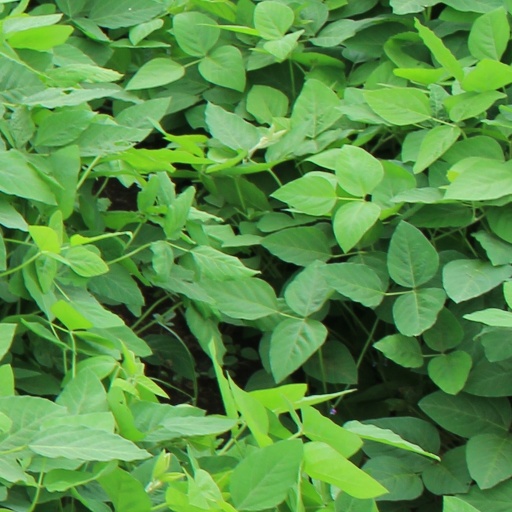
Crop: soybean